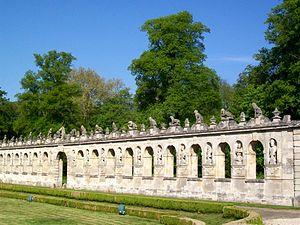
«
Raray est une commune française située dans le département de l'Oise en région Hauts-de-France.